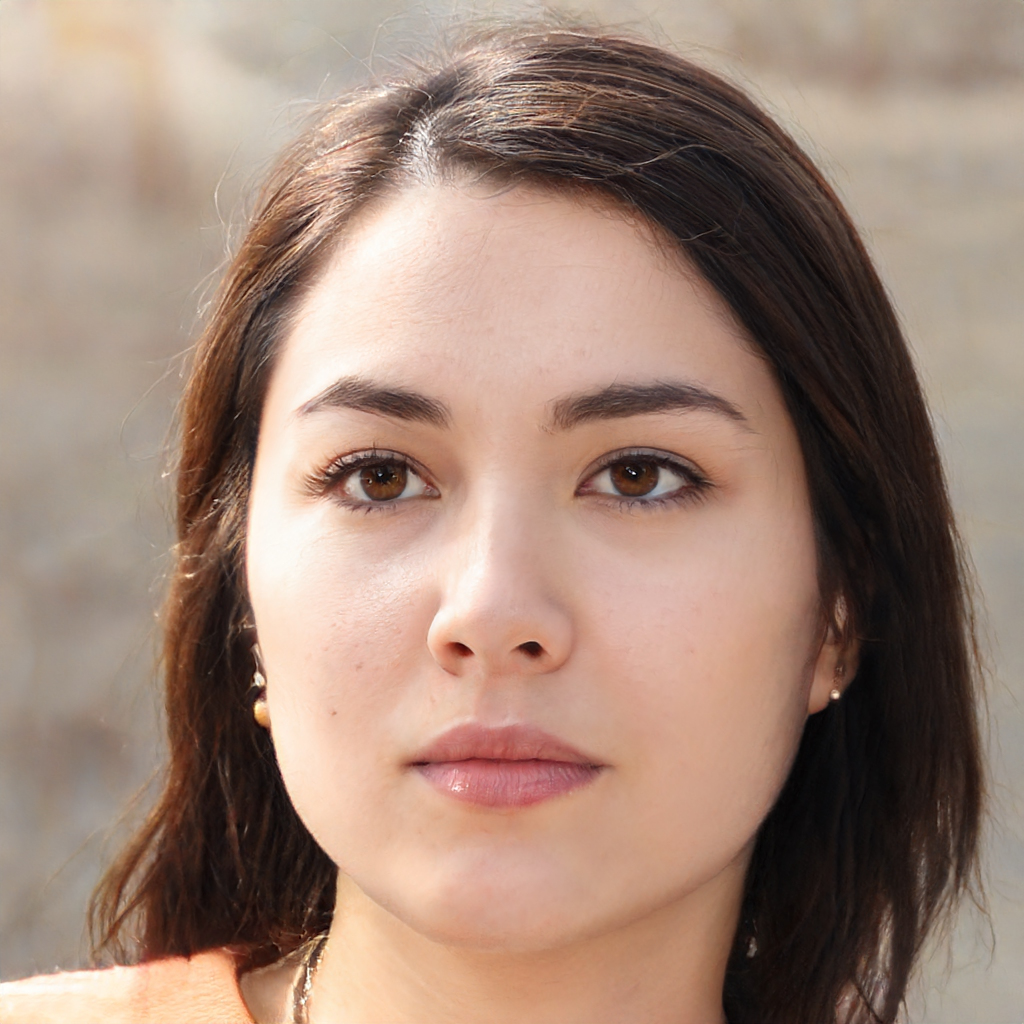
Portrait style: Real Portrait